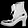
Label: Ankle boot